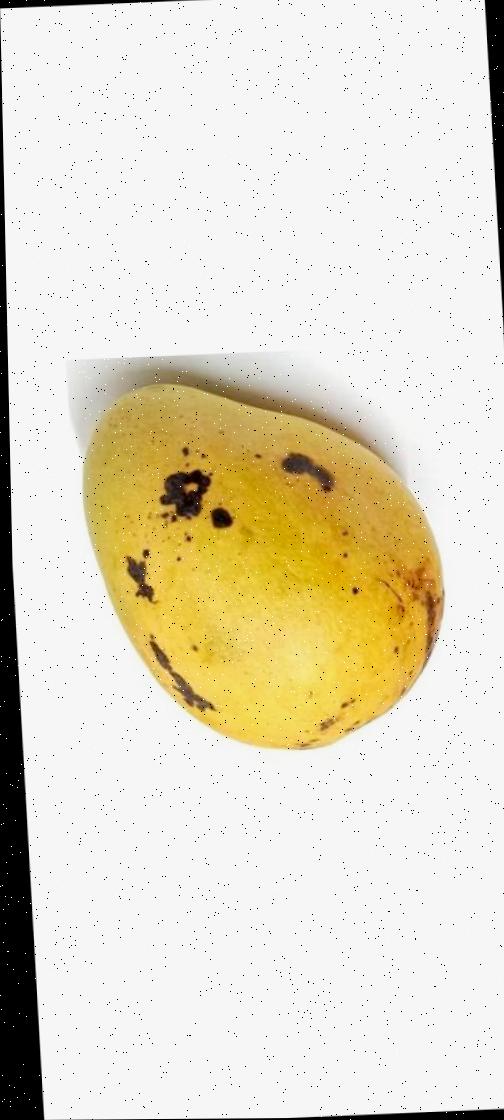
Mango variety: Bari-11